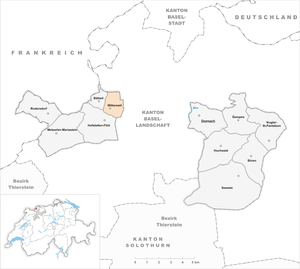
Witterswil est une commune suisse du canton de Soleure, située dans le district de Dorneck.